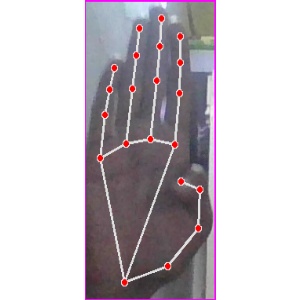
अक्षर: झ